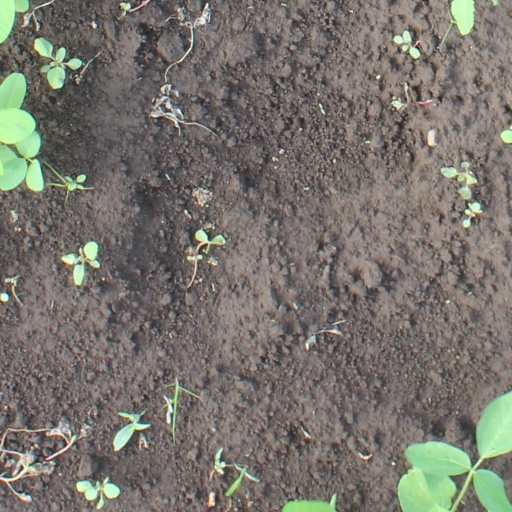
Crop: soybean